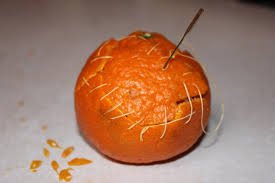
Label: Orange